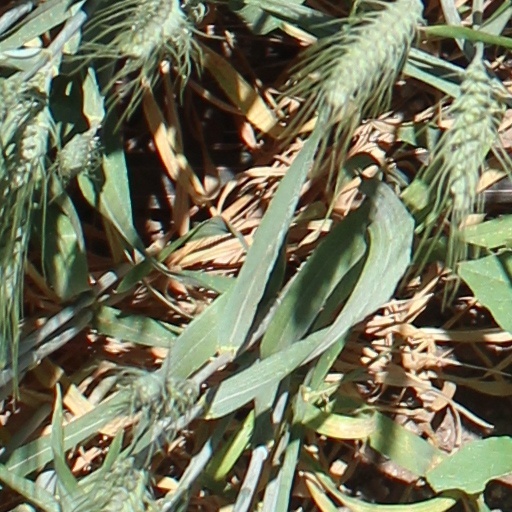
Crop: wheat